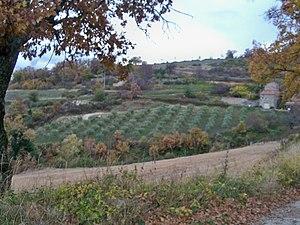
Oliveraie à Ste Croix à Lauze (04)
L'Huile d'olive de Haute-Provence est protégée par une AOC depuis le décret signé le 13 décembre 1999.